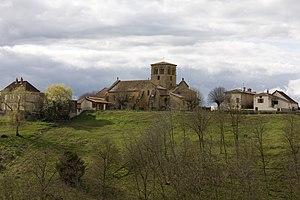
Iguerande est une commune française située dans le département de Saône-et-Loire en région Bourgogne-Franche-Comté.